Answer in natural language. How many Chairs are visible in the scene? Choose between the following options: 5, 4, 3, 0 or 2
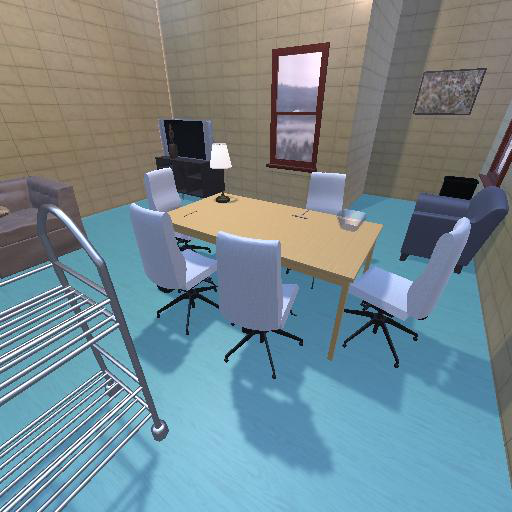
<answer>5</answer>